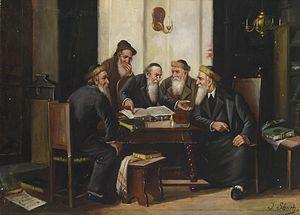
Le Talmud est l’un des textes fondamentaux du judaïsme rabbinique et la base de sa Halakha.